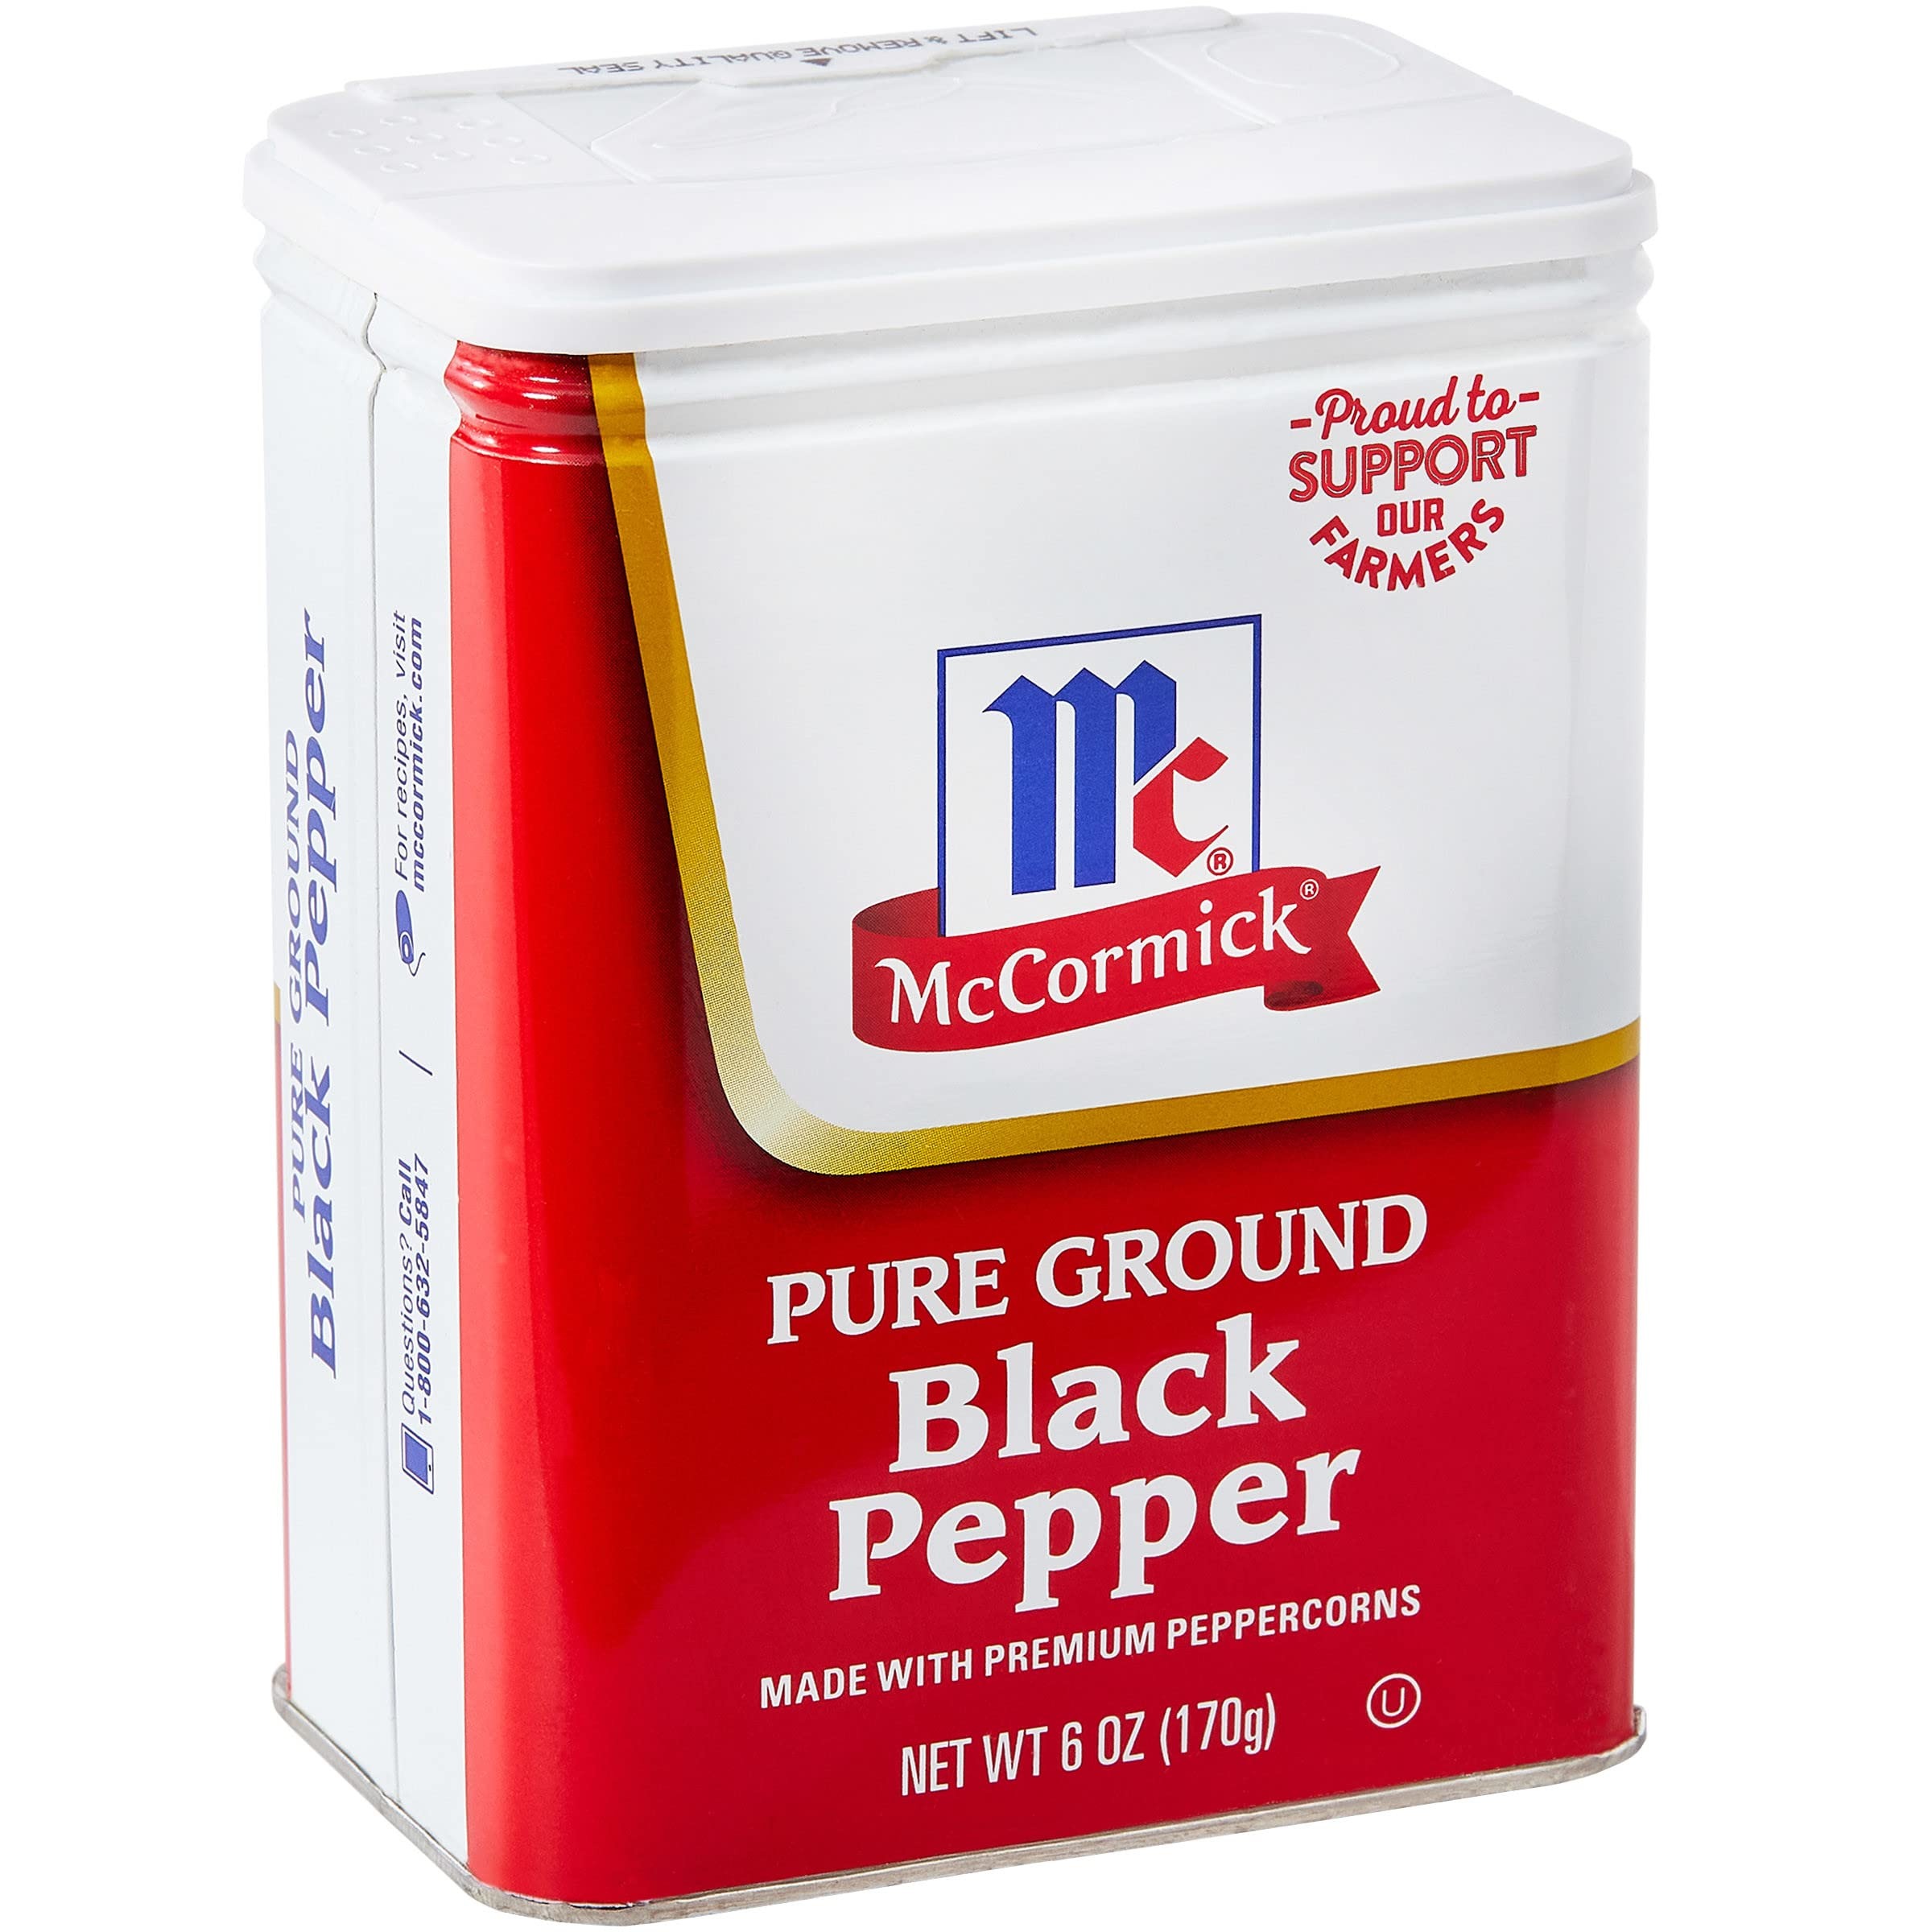
Item Name: McCormick Ground Black Pepper, 6 Ounce
Value: 6.0
Unit: Ounce

Price: 7.065